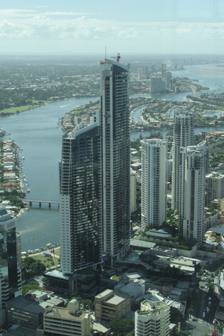
Building: Circle on Cavill
Country: Australia
Year built: 2006
Commercial development with two residential towers positioned in the Surfers Paradise CBD This article relies largely or entirely on a single source . Relevant discussion may be found on the talk page . Please help improve this article by introducing  citations to additional sources . Find sources: "Circle on Cavill" – news · newspapers · books · scholar · JSTOR ( August 2009 ) Circle on Cavill (South & North Towers) Circle on Cavill from the Q1 observation deck. General information Type Residential Location Gold Coast , Australia Coordinates 28°00′04″S 153°25′37″E / 28.001109°S 153.42706°E / -28.001109; 153.42706 Completed Feb 2007 (South) July 2007 (North) Height Roof 158 m (518 ft) (South) 220 m (720 ft) (North) Technical details Floor count 48 (South) 68 (North) Design and construction Developer Sunland Main contractor Sunland Circle on Cavill is a $551 million commercial development with two residential towers built by the Sunland Group and positioned in a key city block in the heart of the Surfers Paradise CBD, neighbouring with Towers of Chevron Renaissance shopping mall and resort apartment complex. Circle on Cavill is bounded by the main Surfers Paradise Boulevard at the western end of Cavill Mall and river end of Cavill Avenue , between the Gold Coast Highway and Ferny Avenue, in Surfers Paradise on the Gold Coast, Queensland , Australia. The street address for the Circle on Cavill residential apartments is 9 Ferny Avenue, Surfers Paradise.  The South Tower was completed around March 2007 and the North Tower was completed around July 2007. Both towers are joined on level 4 lounge which takes in the view of the Nerang River.  The tallest point of the north tower is approximately 220 m and reflects a recent trend to building upwards in Surfers' skyline, also reflected in the construction of Q1 and Soul . Features Circle on Cavill retail precinct on ground level features 4 main retail areas including an open air piazza designed for picnics, public gatherings, art, entertainment and sporting events on a large LED screen with alfresco cafes , restaurants and bars , coupled with boutique shopping – specialty stores and a supermarket with a diverse range of essential services such as Woolworths and ATM facilities. Circle on Cavill Shopping Centre underwent a major refurbishment in 2012 and secured a major anchor tenant in Woolworths Circle on Cavill. Other businesses in the retail precinct includes San Churro Chocolateria, Billabong , Surf Dive Ski, Domino's Pizza , Circle News, Amcal Chempro Pharmacy, Anytime Fitness, The Hangover Crawl's Tourist Desk, Strike Bowling Bar and Doctors @ Surfers Paradise. Apartments Circle on Cavill is a mix of 1, 2 and 3 bedroom apartments across two residential towers.  Circle on Cavill spans a 1.4 hectare site and comprises two towers - South Tower (48 levels, 279 units) and North Tower (68 levels,> 365 units), totalling 644 apartments.  Apartments are for sale and rent in the building.  The body corporate for the Circle on Cavill is called Circle on Cavill CTS 39918. Facilities Resort facilities include a residents club lounge on level 4 for all guests, three resort pools including a lagoon pool with water features (North Tower), a 25m heated indoor swimming pool (North Tower) and a 25m lap pool and 10-seater spa on sun terrace (South Tower).  There is a gymnasium, in-house cinema (seating for 12 people), sauna & steam rooms, change rooms, barbecue & entertaining areas, a children's play area, a big screen TV and games room. History Around 1920, Brisbane hotelier James (Jim) Cavill acquired twenty-five acres (10 hectares ) of land in an area known as Elston – the place known now as Surfers Paradise . The name James Cavill has always been connected with Surfers Paradise. Dated back to 1923, Cavill paid £ 40 for a block of land. In 1925 he built the Surfers Paradise Hotel and is the namesake for Cavill Mall and Cavill Avenue. Then the bridge across the Nerang River was built, improving access to the hotel that, at the time, had a small zoo and a beer garden. During World War II, the hotel was used by convalescing soldiers, some of whom later returned with their wives and families. See also Queensland portal List of tallest buildings in Australia References